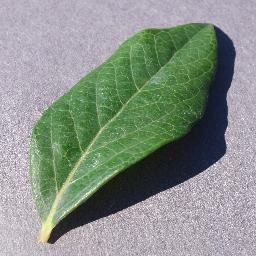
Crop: blueberry
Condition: healthy